NBAD Private Bank (Suisse) SA

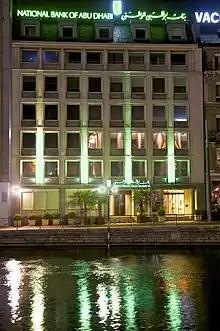
NBAD Private Bank (Suisse) SA building Geneva

The National Bank of Abu Dhabi (NBAD) was incorporated in 1968 and is listed in the Abu Dhabi Securities Exchange (ADX), under stock code NBAD. It has one of the largest networks in the UAE, and its international network includes all areas of the world.